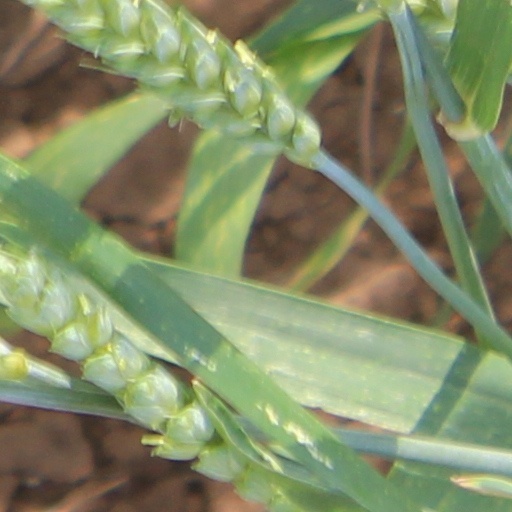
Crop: wheat